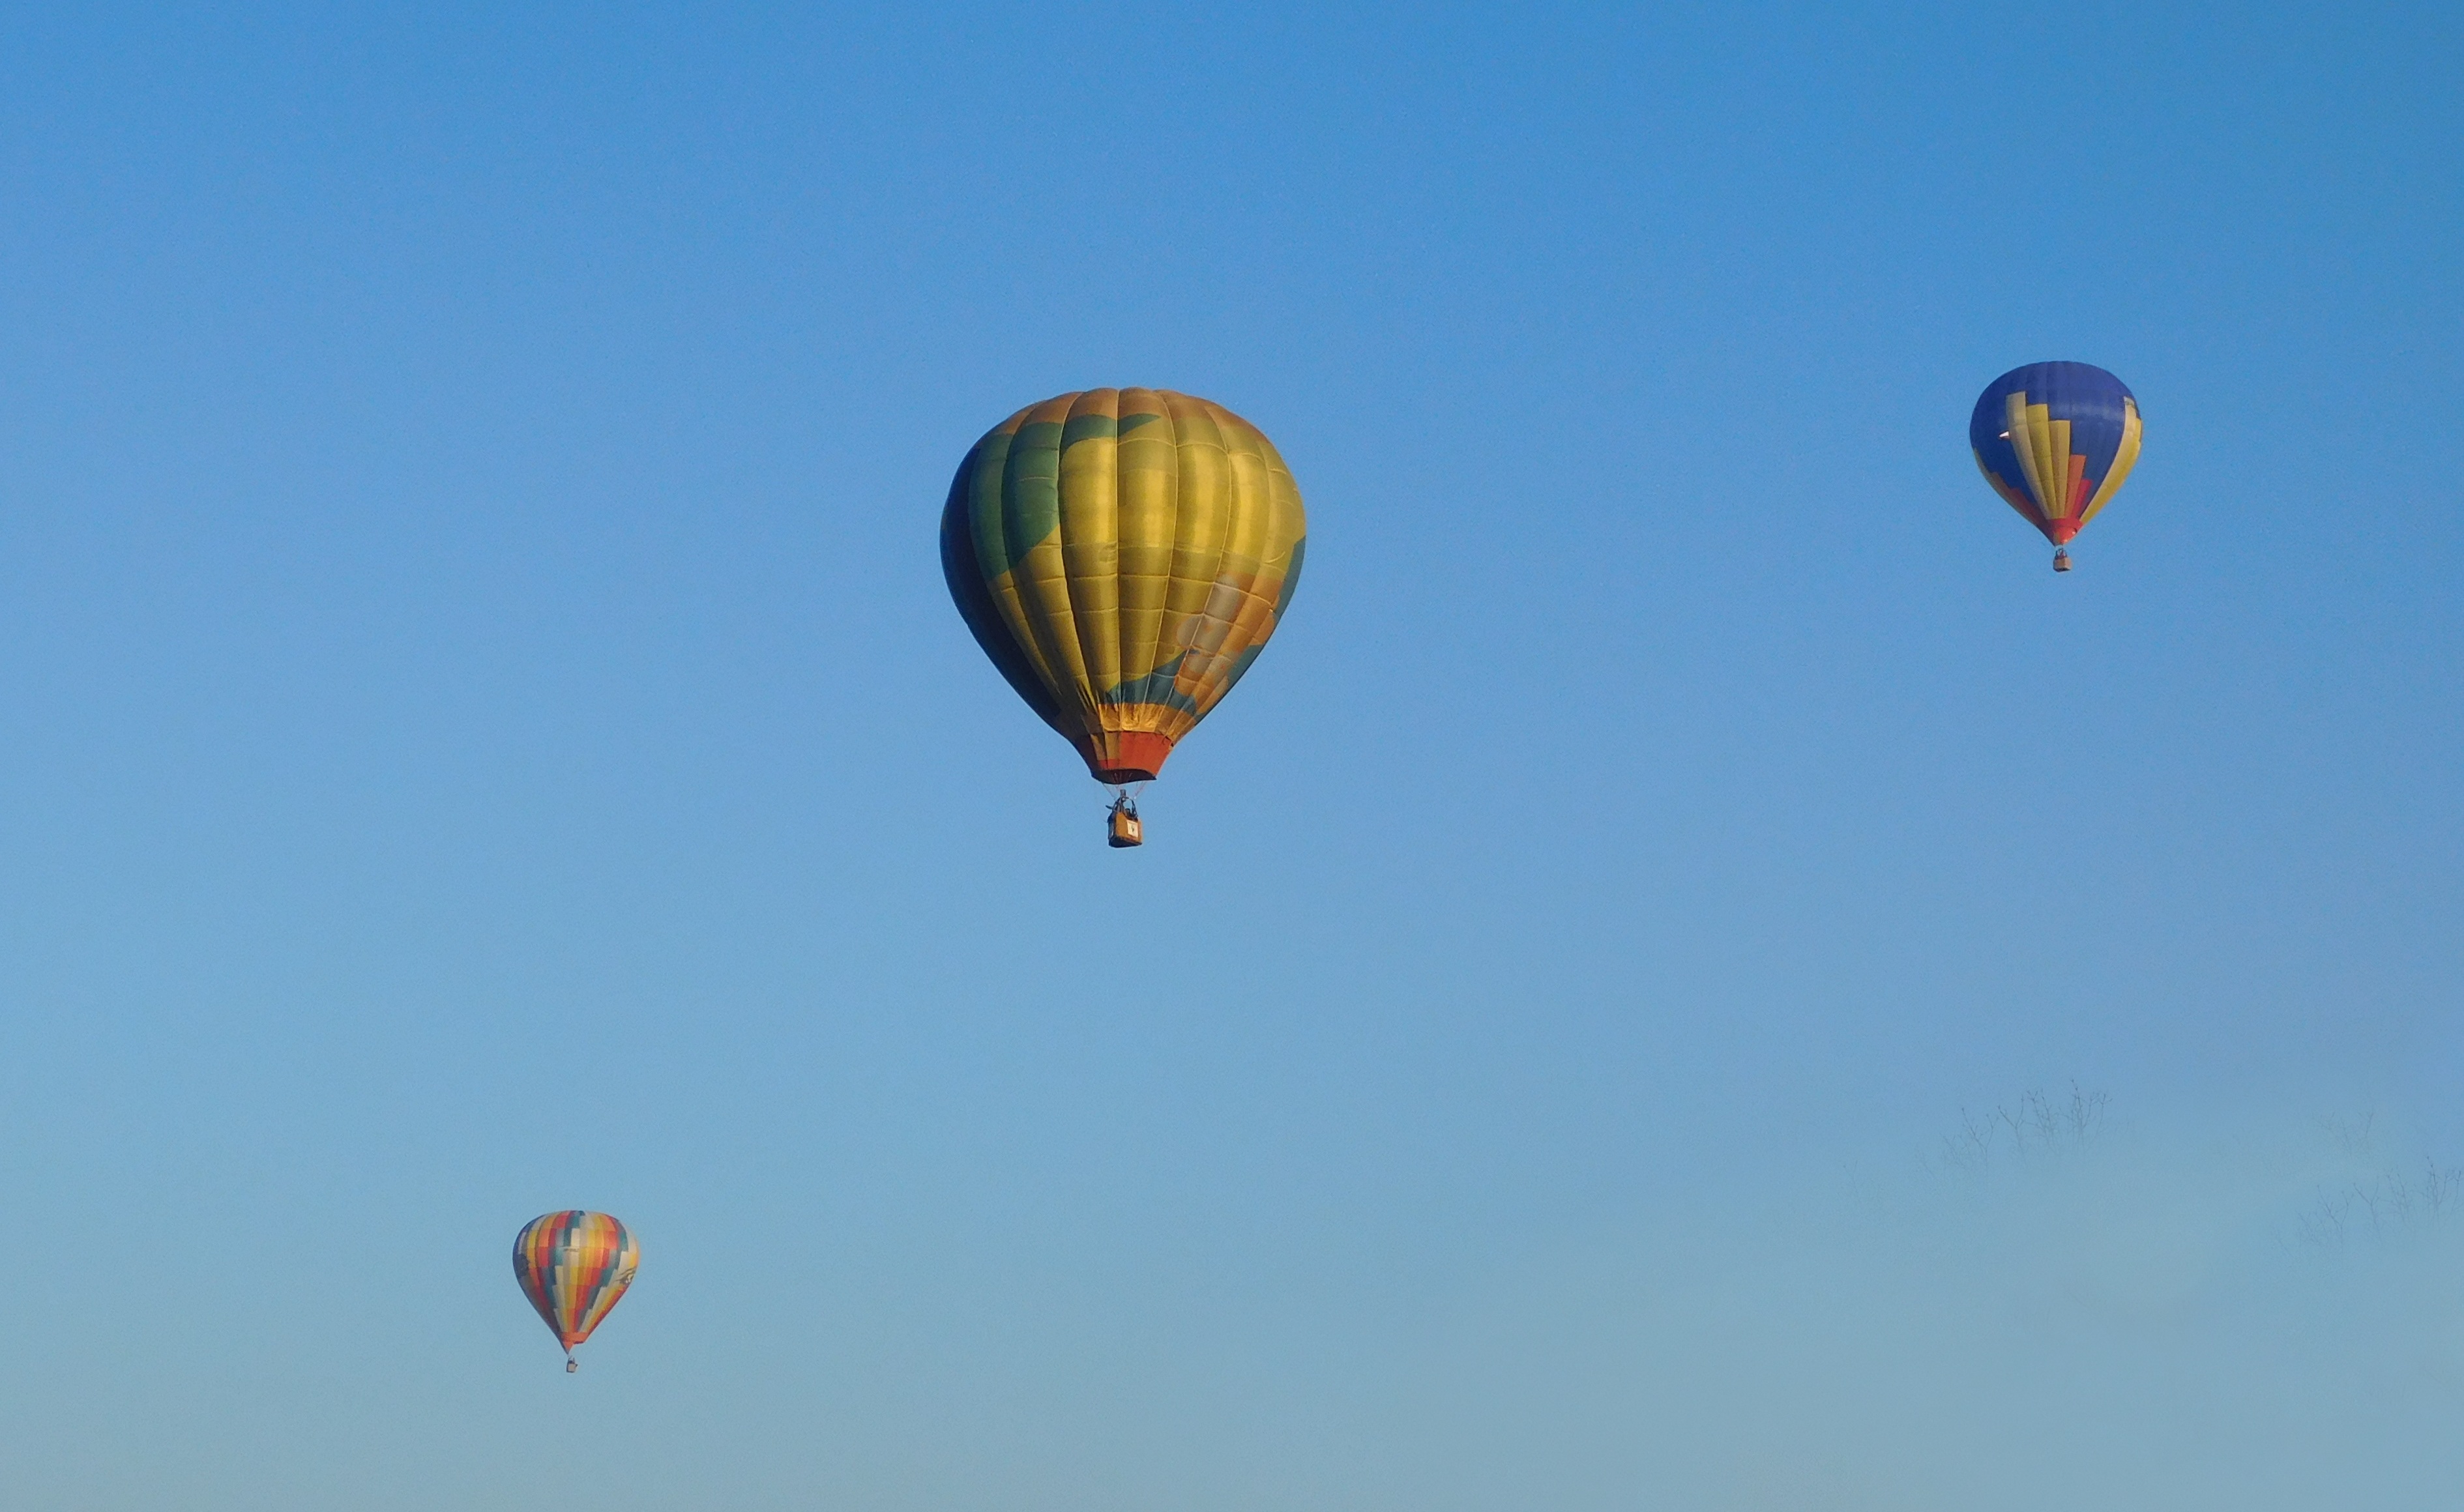
wing, sky, sun, balloon, hot air balloon, fly, aircraft, vehicle, blue, toy, blue sky, hot air ballooning, hot air balloon ride, atmosphere of earth, suspended in air